William Gorges

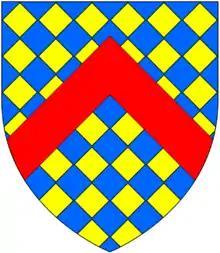
Arms of Gorges (modern): Lozengy or and azure, a chevron gules. These arms resulted from the famous 1347 heraldry case of Warbelton v Gorges

William Gorges (January 1605 – February 1658) was a soldier and the first colonial governor of the Province of Maine.